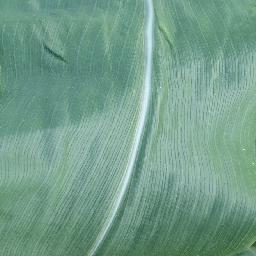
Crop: corn
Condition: (maize)_healthy